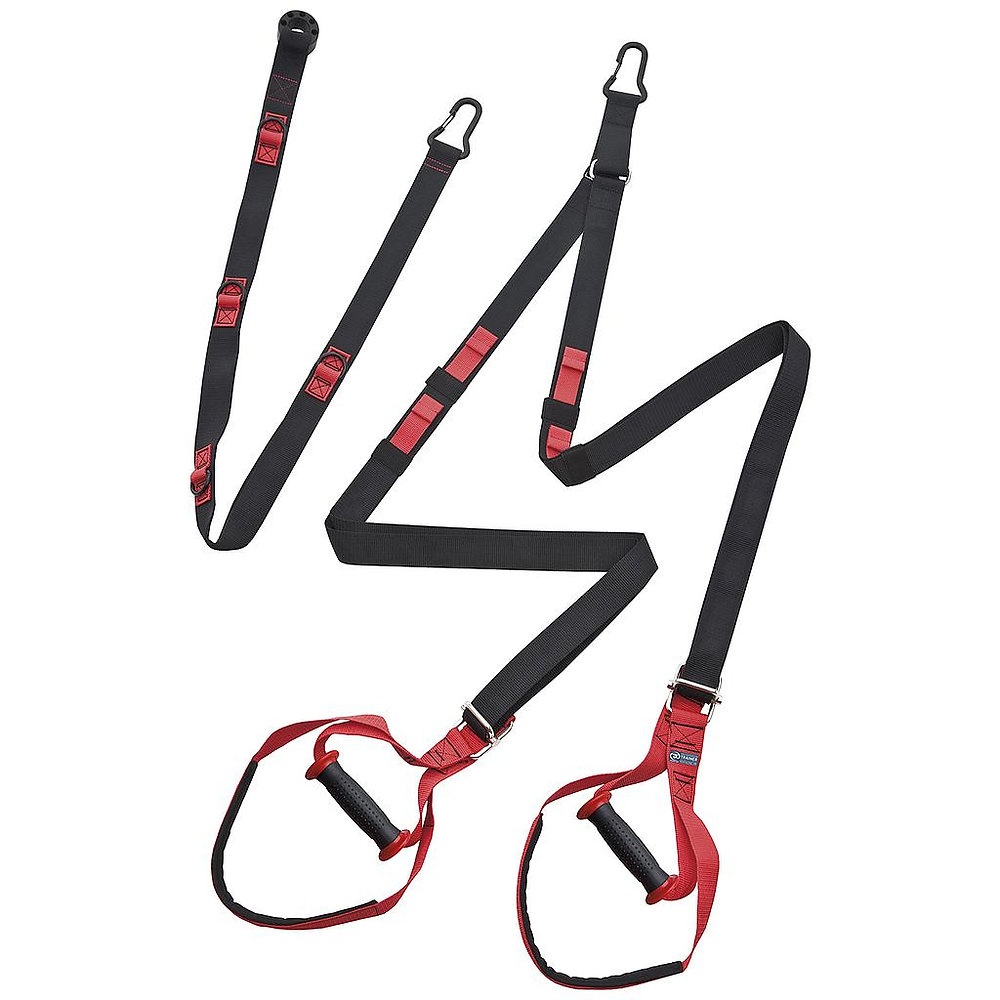
SUSPENSION TRAINER
Brand: REYDON SPORTS
suspension trainer
Category: Sporting Goods > Fitness & General Exercise Equipment > Suspension Trainers